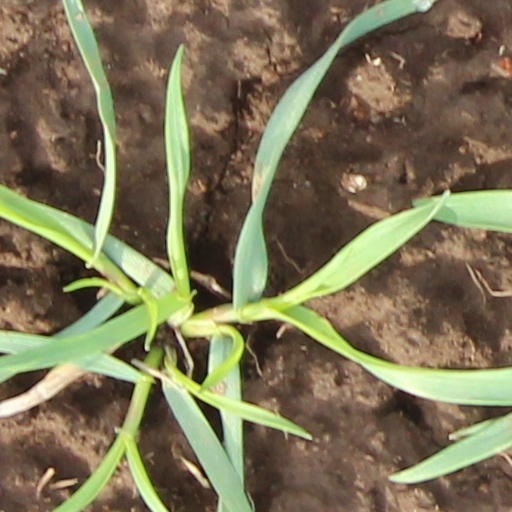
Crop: wheat